Tepukei

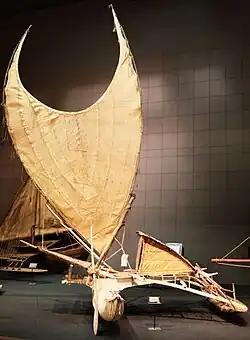
The "Maunga Nefe", named after a mountain on the island Vanikoro, the home of the dead. This vaka was built on Taumako and sailed out of Nifiloli; it was used for travel and trading within the Santa Cruz archipelago.

A tepukei, tepuke or TePuke is a Polynesian boat type, characterized by its elaborate decking, its submerged hulls and symmetrical "crab claw" sail slender foil or radically extended tips claw sail (Te Laa). "Tepukei" boats are produced primarily by the Polynesian-speaking inhabitants of Taumako (Duff Islands), and have been occasionally borrowed by other Polynesian and Melanesian societies.